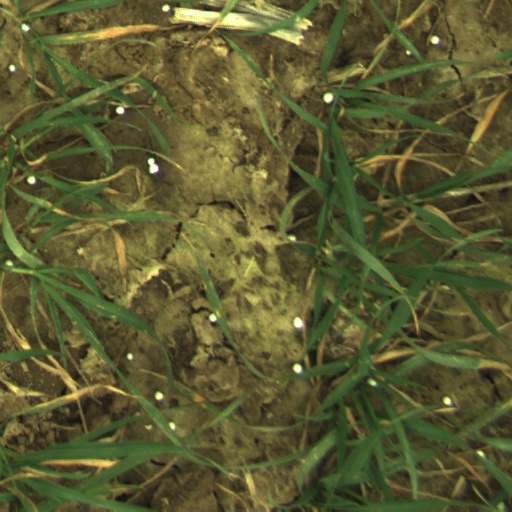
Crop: wheat